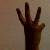
The image shows a hand gesture representing the number 6 in Indian Sign Language.